Junípero Serra

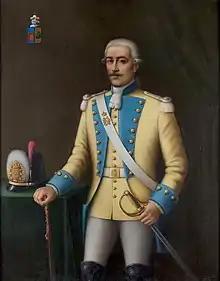
Gaspar de Portolá's appointment as Governor of the Californias in 1767 coincided with Serra's appointment as chief of the missions in the Californias

Emulating an earlier Franciscan missionary and saint, Francisco Solano, Serra practiced various habits of penance, to purify his spirit and cultivate communion with the Passion of Christ. He wore a sackcloth spiked with bristles, or a coat interwoven with broken pieces of wire, under his gray friar's outer garment. In his austere cell, Serra kept a chain of sharp pointed iron links hanging on the wall beside his bed, to whip himself at night when sinful thoughts ran through his mind. His nightly self-flagellations at the college of San Fernando caught the ears of some of his fellow friars. In his letters to his Franciscan companions, Serra often referred to himself as a "sinner" and a "most unworthy priest."